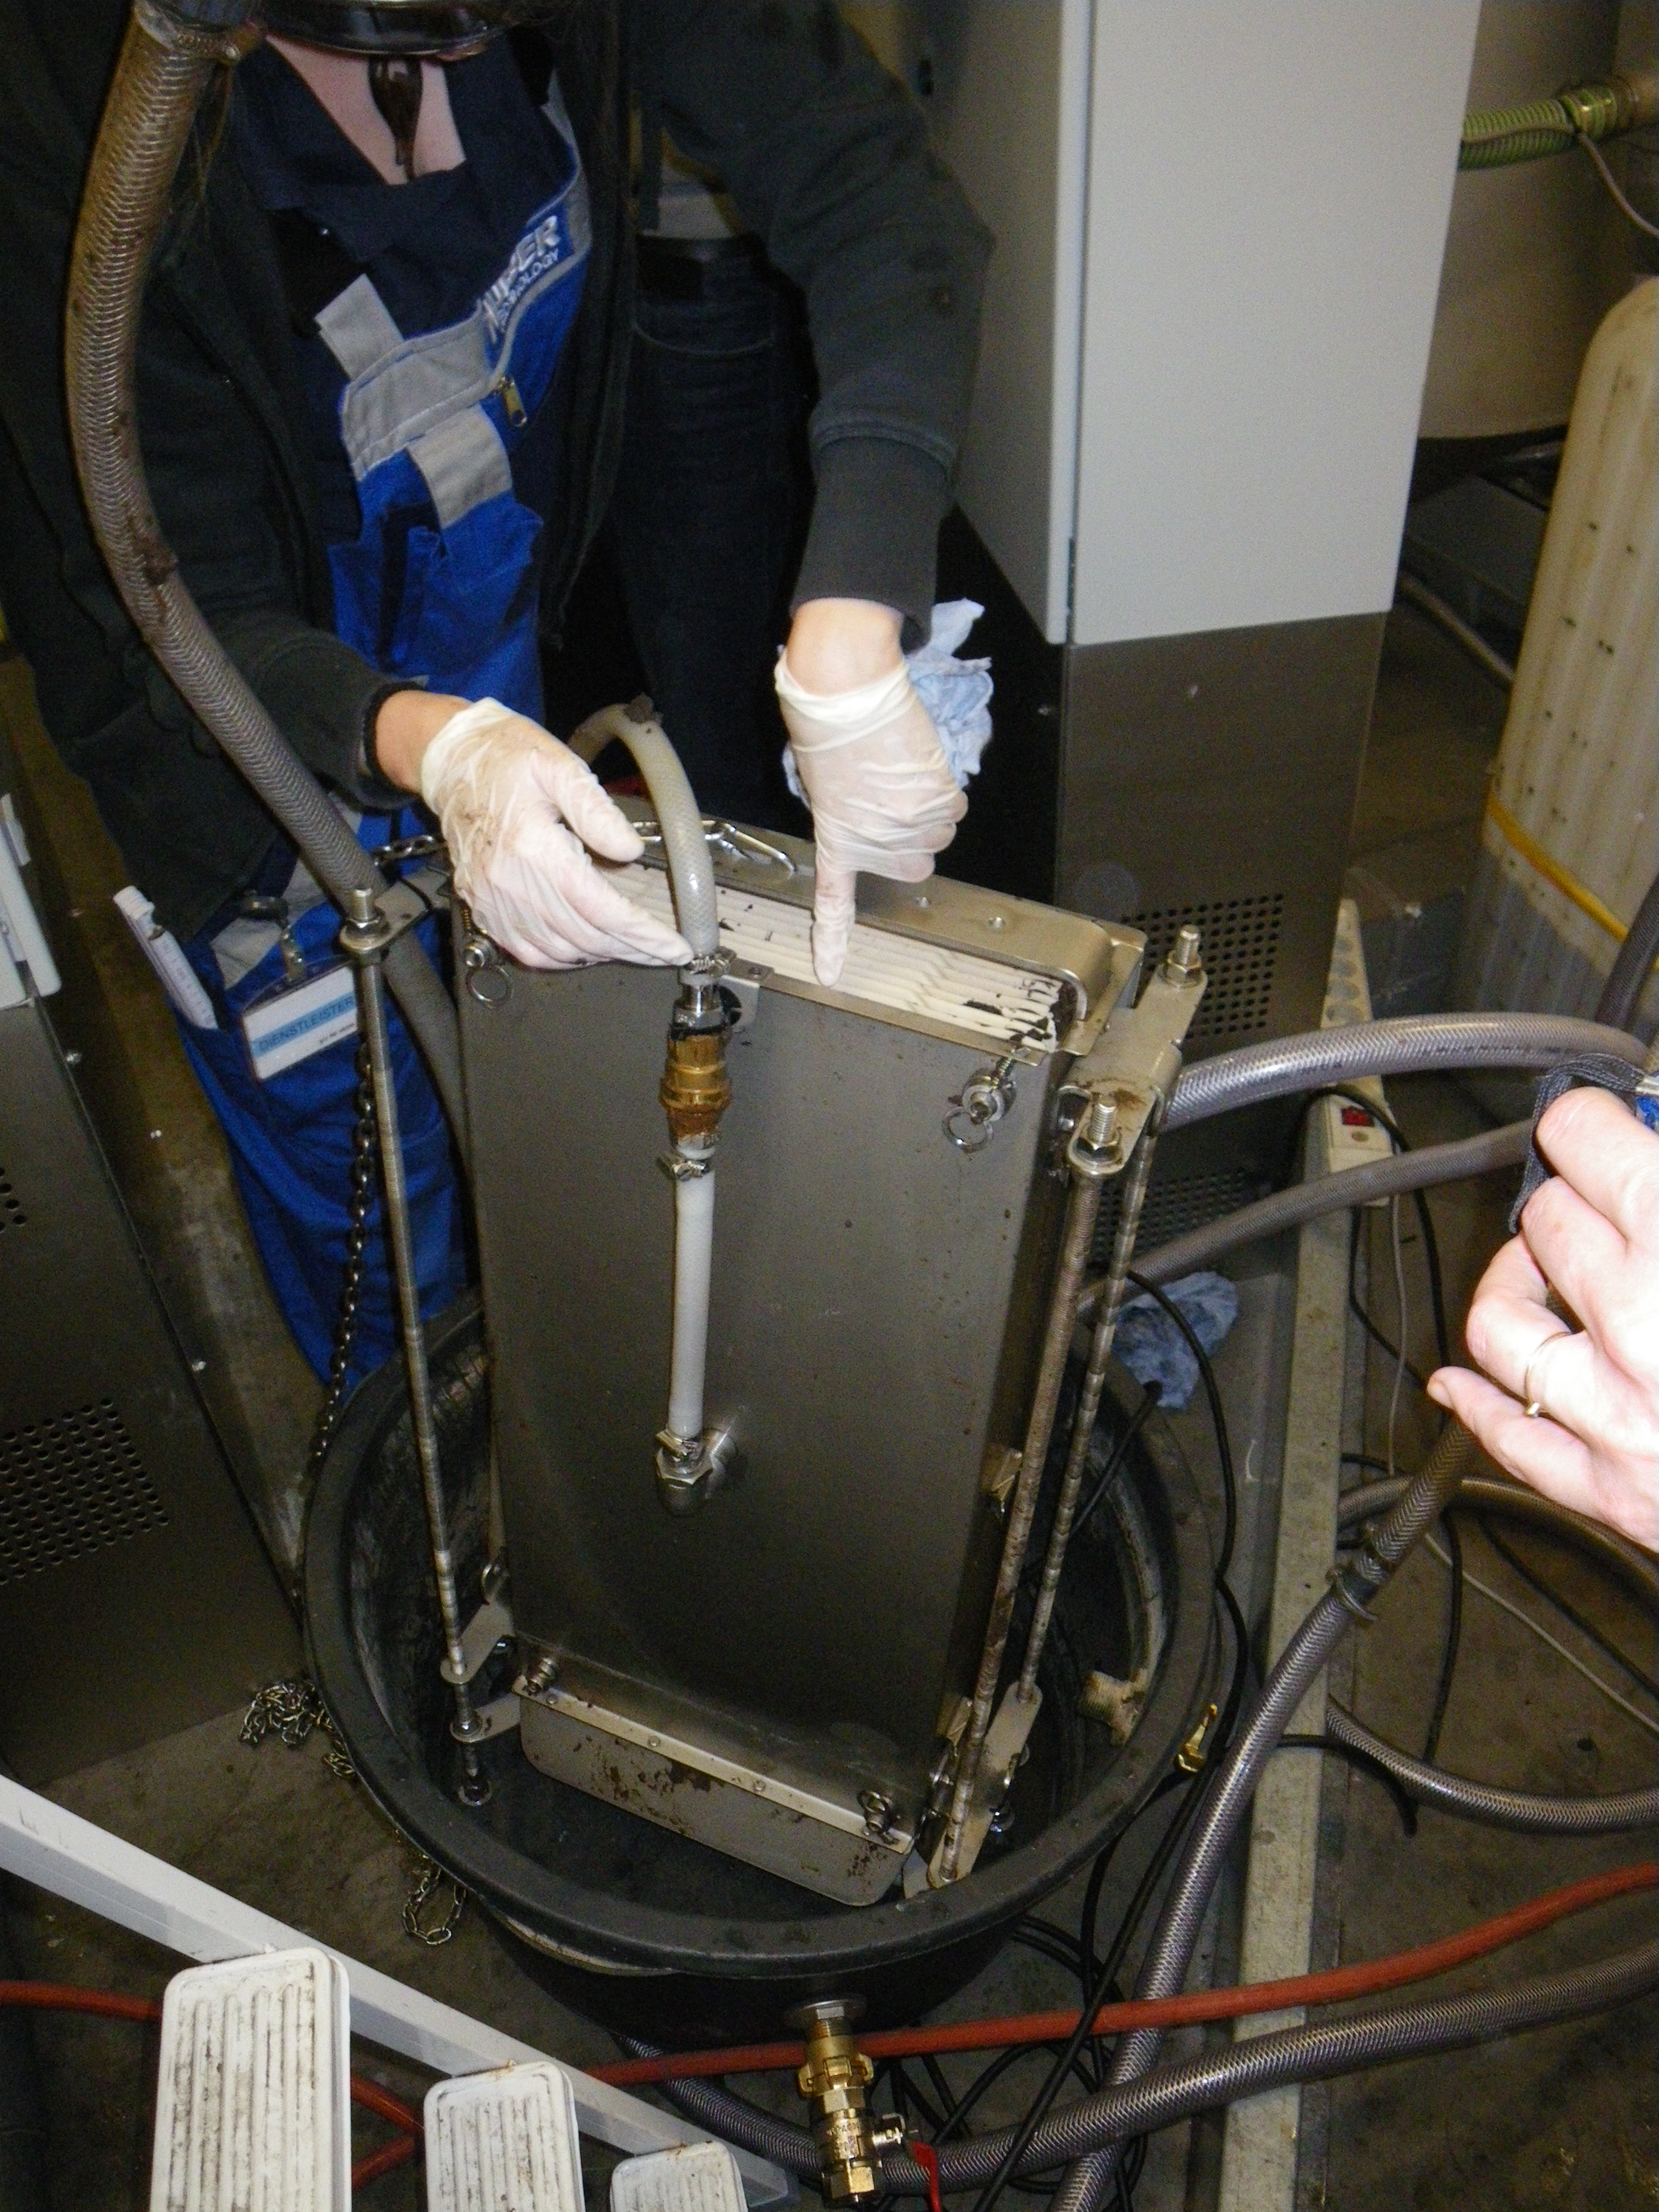
The membrane was checked for discoloration and damage. Picture: Amel Saadoun, December 2011
Specialty: pharma-process
Image credit: SuSanA Secretariat